Cuisine of the Southern United States

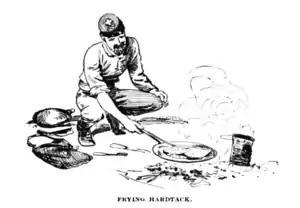
Civil War soldier frying hardtack

In 1614, the Dutch established several settlements in Maryland and other Northern colonies. Dutch colonists introduced pancakes, waffles, doughnuts, cookies, coleslaw and pretzels into the cuisine of the Thirteen Colonies. Colonial records showed Dutch people brought their waffle irons from the Netherlands to colonial America. The English and Dutch introduced pies and Dutch settlers introduced deep-dish crust pie recipes which enslaved African Americans and other Southerners adapted into their cuisine. The first documented pie recipe in Colonial America was in 1675; it was a pumpkin pie recipe modified from British spiced and boiled squash. European settlers prepared pies because they preserved food. They made meat and sweet pies using local ingredients and other ingredients from foreign countries. An article from Southern Living Magazine explains the history of the Southern American pie tradition: "The mixture of eggs, butter, sugar, vanilla, and flour made its way to the American South from England. It became popular in Virginia and has had many incarnations, from the Classic Chess Pie to fruity versions, like Lemon Chess Pie."